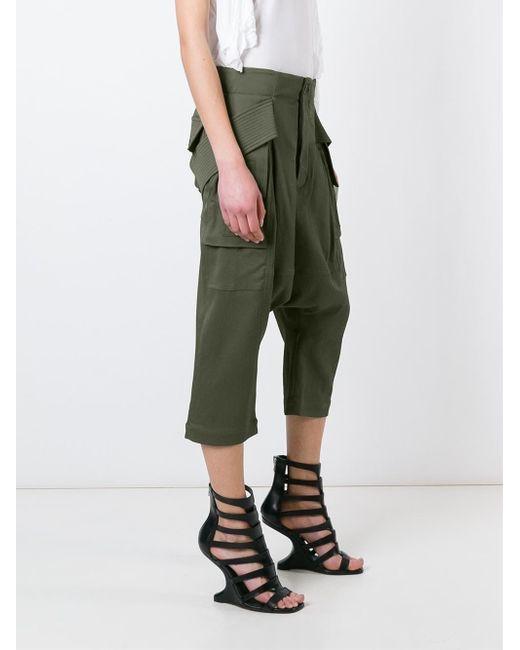
Grüne Damenhose mit Taschen und ohne Gürtelloch